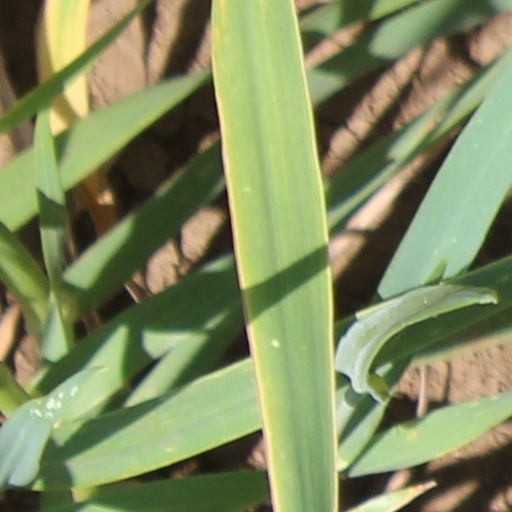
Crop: wheat